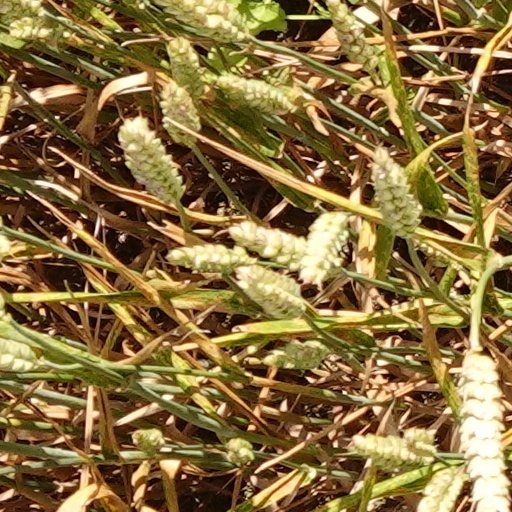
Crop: wheat